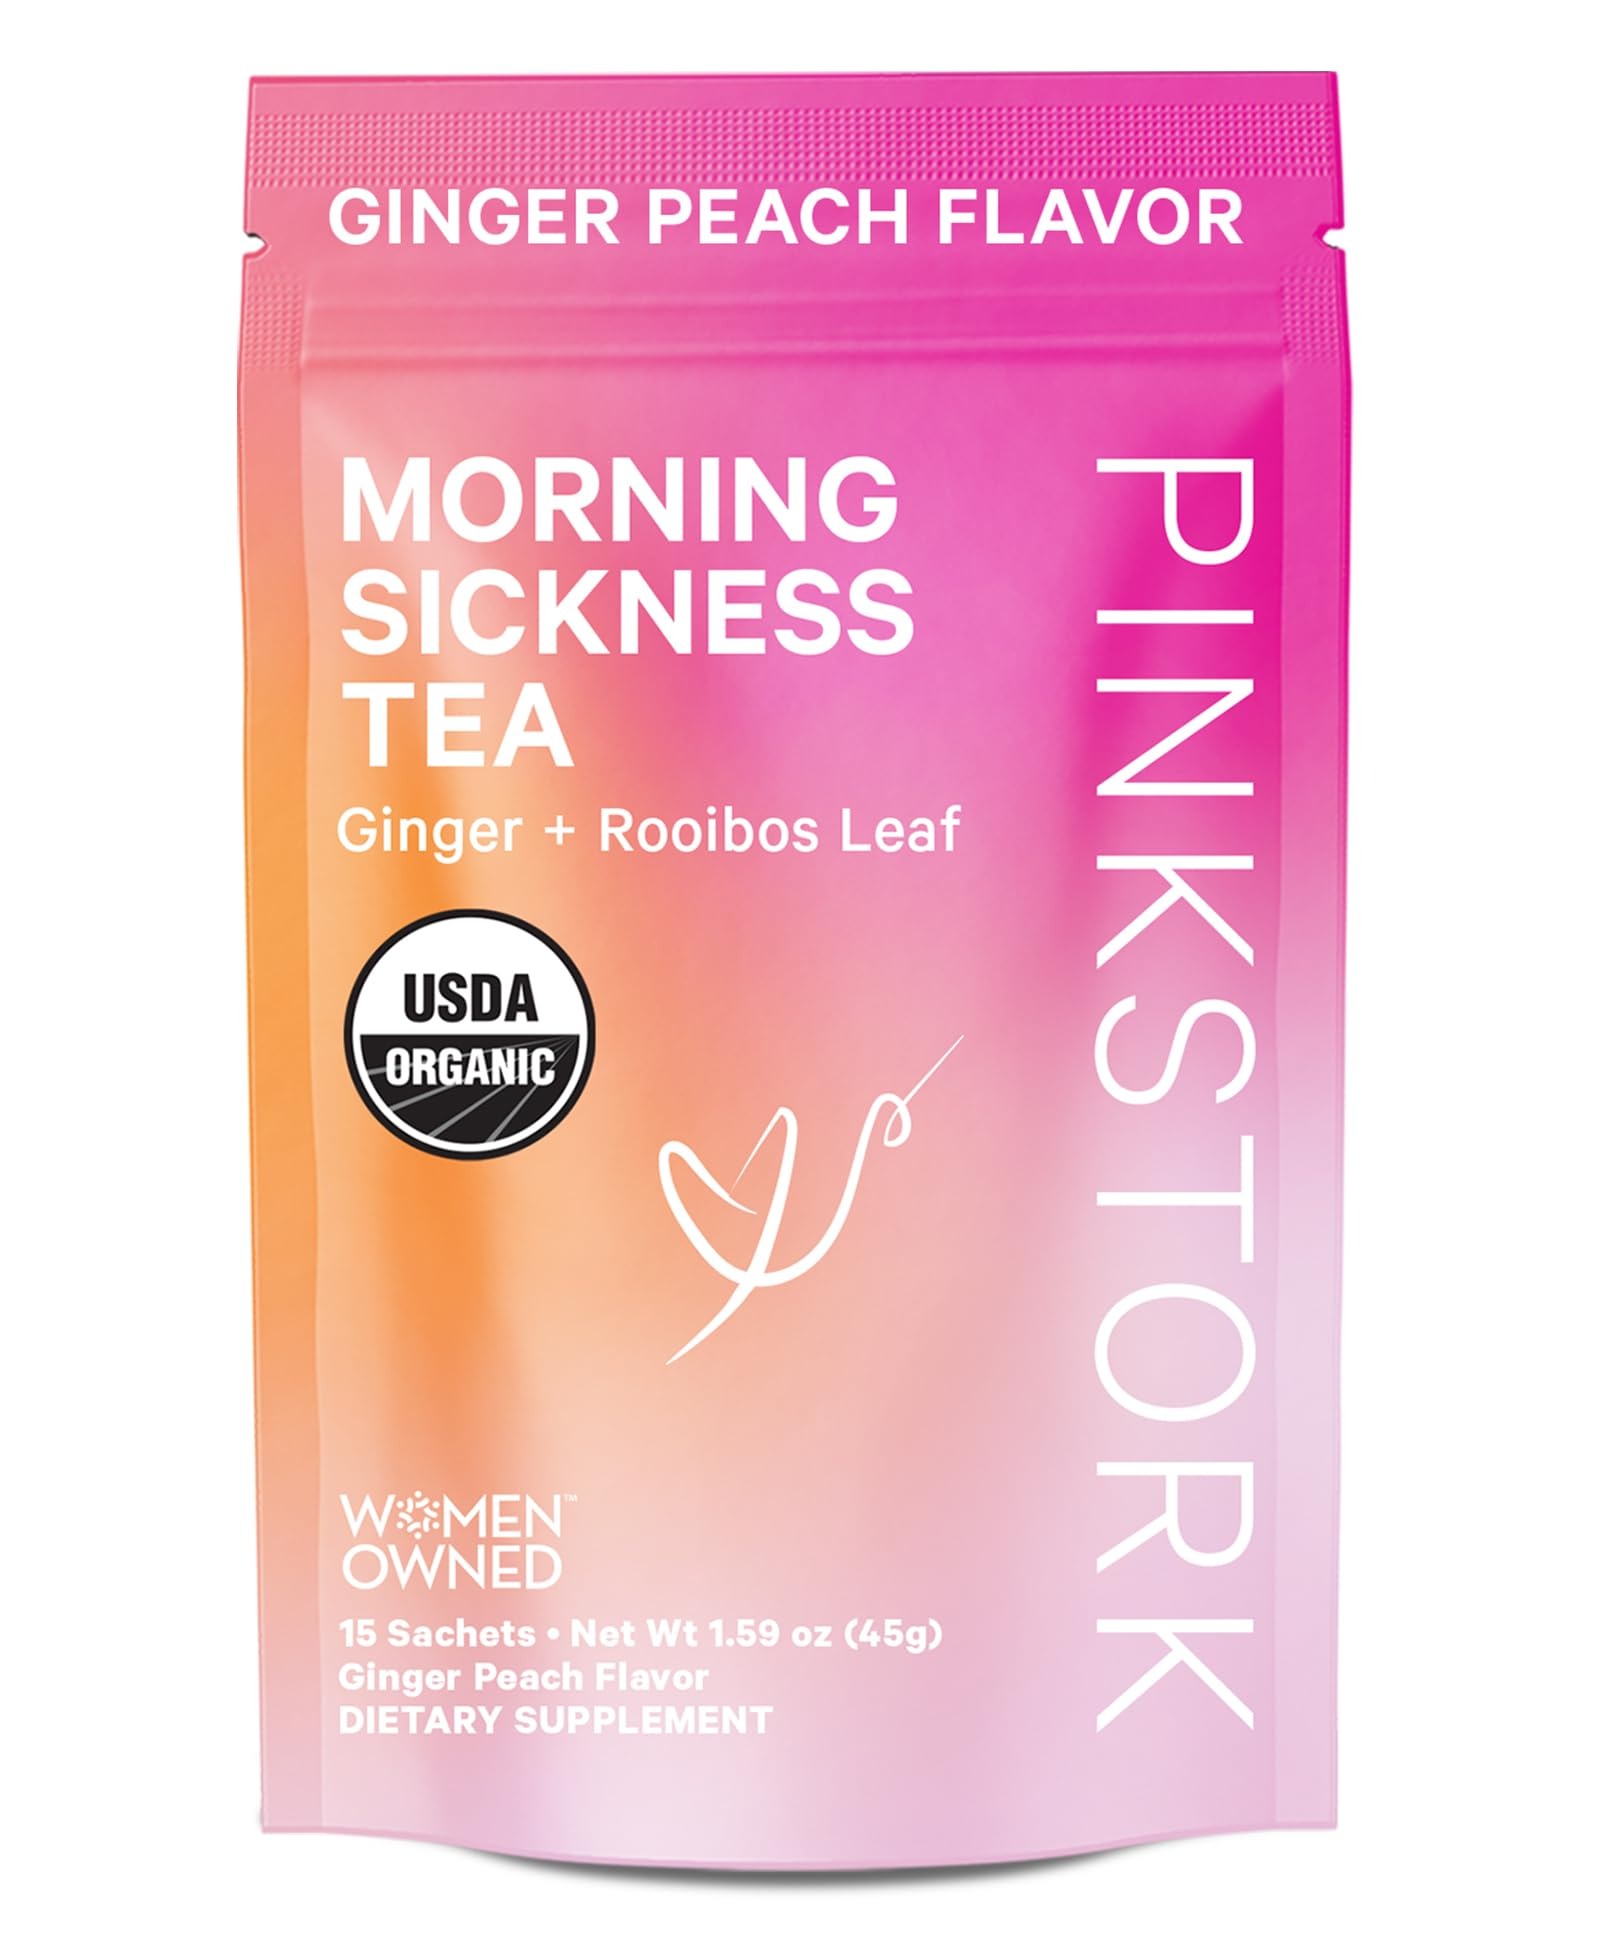
Item Name: Pink Stork Morning Sickness Support Tea: Organic Ginger Peach Pregnancy Tea - Pregnancy Must Haves - Supports Prenatal Digestion and Constipation, Women-Owned, 15 Sachets
Bullet Point 1: MORNING SICKNESS: Digestive upset, including occasional morning sickness, occurs in around 70% of pregnancies and can last for months. Pink Stork Morning Sickness Tea is our flagship product, and we offer products to support your entire pregnancy, like prenatal vitamins for women, and peppermint sweets with vitamin B6 to support morning sickness. Drink a daily cup with your Pink Stork Total Prenatal Vitamin! Each sachet makes 2 cups, 30 cups total.
Bullet Point 2: GINGER TEA: Ginger is a superfood for pregnant women! It contains antioxidants and digestive enzymes, which break down food in the body to support gastrointestinal health. Ginger can help to support overall digestive wellness and motility for women throughout pregnancy.
Bullet Point 3: RED ROOIBOS TEA: Red Rooibos is a first trimester pregnancy essential and the second ingredient in our organic pregnancy tea. It’s naturally caffeine-free, low in tannins, and rich in antioxidants to support prenatal wellness.
Bullet Point 4: COUNT ON CLEAN: Female certified herbalists have hand-crafted our Morning Sickness Support Tea with herbs that have been used for centuries to support healthy digestion; our morning sickness products do not contain GMOs, gluten, soy, or dairy and are always third-party tested for your satisfaction. For additional support, add our Prenatal Probiotics to your prenatal ritual for gut health balance.
Bullet Point 5: WOMEN-OWNED & WOMEN-RUN: Our founder and CEO, Amy Suzanne, is a mom of 6 children and knows just how important it is to give new moms products you can trust. Over 80% of our employees are women, and we create clean, trusted, and effective products for every stage of a woman's journey. We are on a mission to provide women with hope and positively impact everyone that comes in contact with Pink Stork.
Product Description: Are you looking to support natural morning sickness relief? For the ultimate first trimester pregnancy gifts, look no further than Pink Stork Tea, with a delightful ginger-peach flavor. This is an excellent alternative to ginger chews, ginger candy, motion sickness bands, car sickness glasses, motion sickness patches, or ginger lozenges. Pink Stork doesn't just offer the best prenatal vitamins for pregnant women - our morning sickness relief products are first trimester pregnancy essentials. Pink Stork's prenatal line doesn't stop at prenatal vitamins, we have our Morning Sickness Sweets, which are available in 2 different flavors: Ginger Mango and Ginger Raspberry, plus our sweet peppermints. Our pregnancy products are the best gifts for expecting moms - from our best-selling Total Prenatal Vitamin (with DHA and Folate, the natural form of folic acid) to our Morning Sickness Relief Sweets, Ginger Orange Tea, Pregnancy Bath Flakes, Magnesium Mist, Pregnancy Mood Support Gummies, Pregnancy Iron Gummies, Prenatal Gummies, we have something for every pregnant woman! We know that pregnant women have heightened senses of smell and taste, and we have carefully balanced the flavors in each pregnancy supplement we offer. Pink Stork products will support you no matter which stage of life. We offer fertility supplements for women (and men!), prenatal vitamins, labor and delivery essentials (try our red raspberry leaf Labor Prep Tea and Labor Prep supplement in your third trimester), postpartum recovery essentials (including Postnatal Vitamins and Postpartum Mood Support), lactation support supplements for breastfeeding women, and even baby products as you welcome your little one to the world!
Value: 15.0
Unit: Count

Price: 16.99